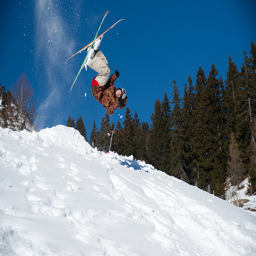
A man skating in the ice and doing a flip.
A picture of a person flipping backwards while on his skis.
A man who is on skies and doing a backflip.
A skier does a flip while jumping through snow.
A skier making a cross with his skis in the air